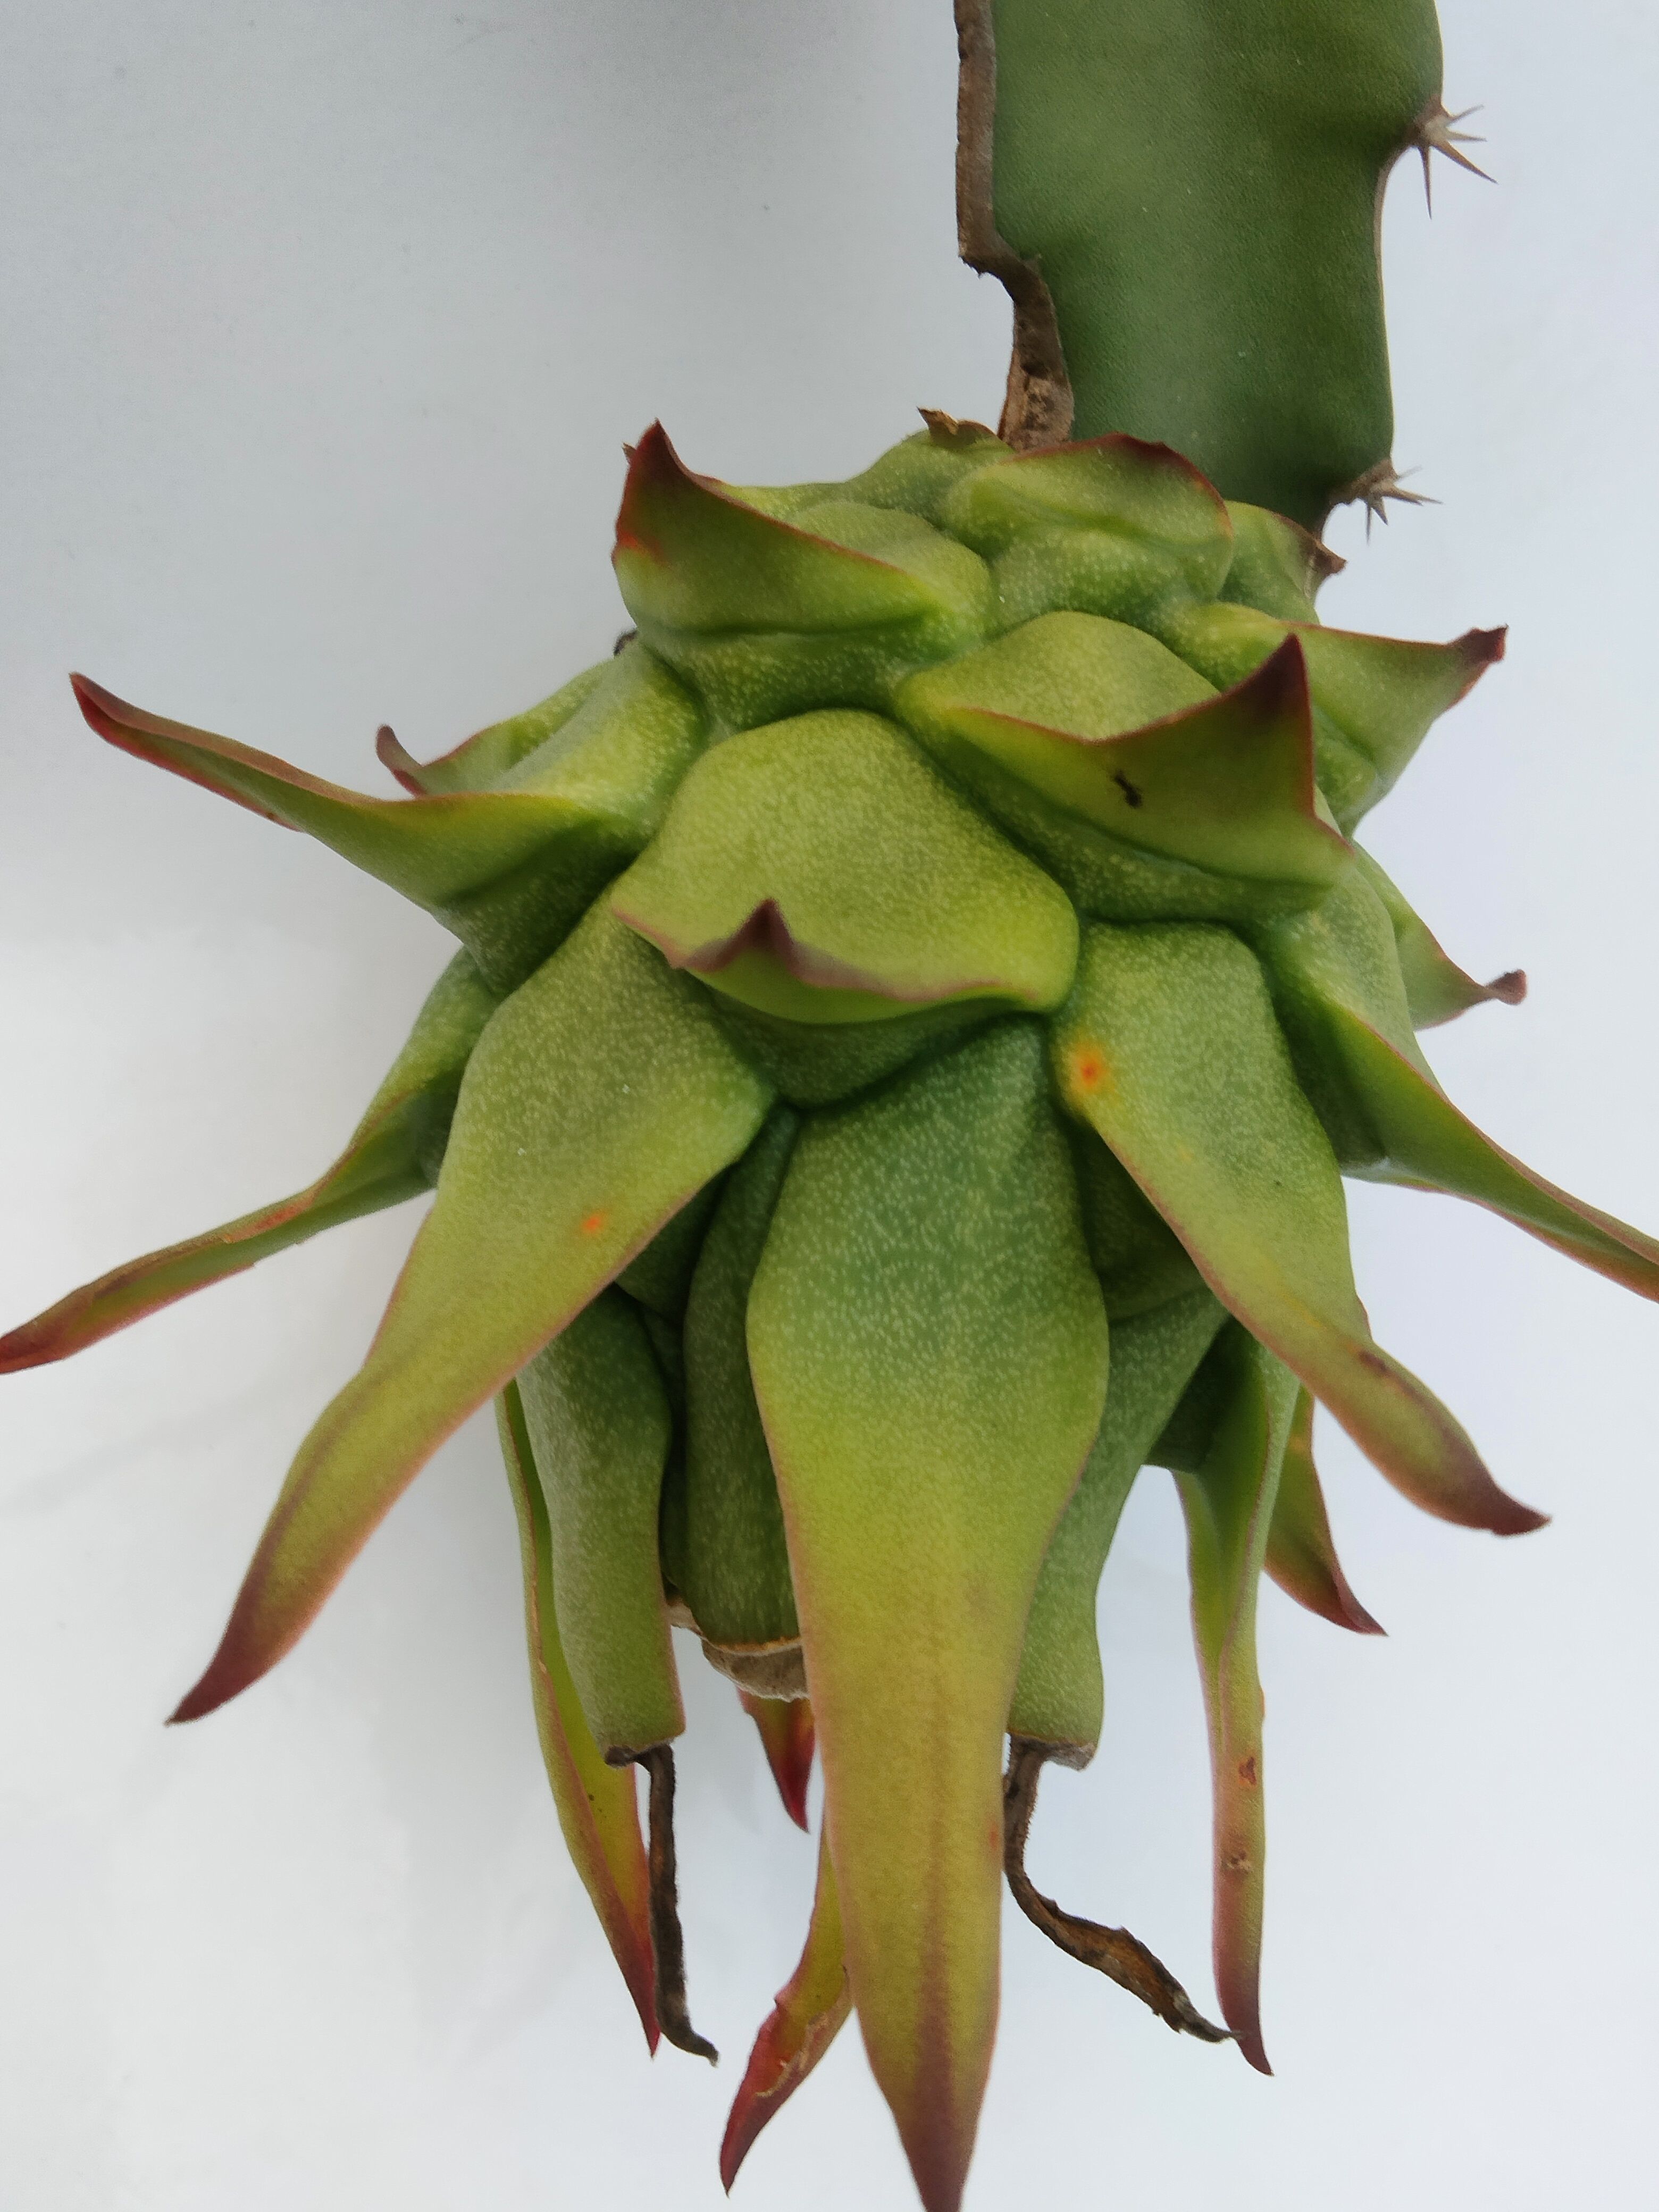
Label: Good fruit